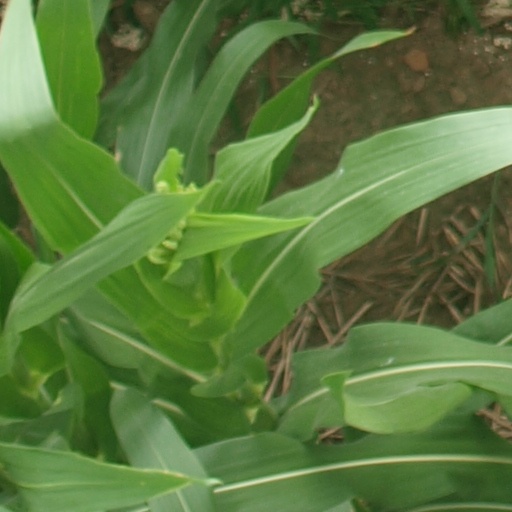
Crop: maize; corn